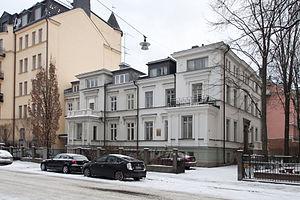
L'Académie les Neuf est une académie littéraire suédoise dont l'objet est de promouvoir la littérature, la paix et les droits de la femme. Elle a été créée le 14 février 1913 à Stockholm sur la base du testament de la femme de lettres Lotten von Kræmer, décédée l'année précédente.